Council of Vienne

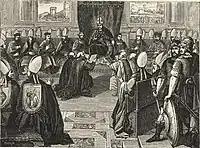
Council of Vienne as depicted in "Military and religious life in the Middle Ages and at the period of the Renaissance" by Paul Lacroix

The Council of Vienne was the fifteenth ecumenical council of the Catholic Church and met between 1311 and 1312 in Vienne, France. This occurred during the Avignon Papacy and was the only ecumenical council to be held in the Kingdom of France (the previous 2 had been held in Lyon, which was under the Kingdom of Burgundy). One of its principal acts was to withdraw papal support for the Knights Templar at the instigation of Philip IV of France. The Council, unable to decide on a course of action, tabled the discussion. In March 1312 Philip arrived and pressured the Council and Clement to act. Pope Clement V passed papal bulls dissolving the Templar Order, confiscating their lands, and labeling them heretics.